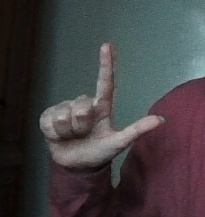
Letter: laam